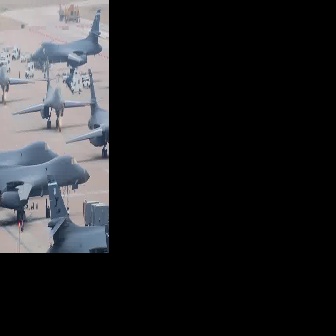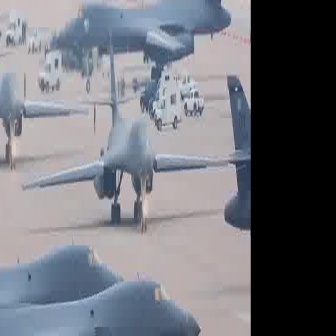
  Please identify the target specified by the bounding box [10,48,93,131] in the first image and locate it in the second image. Return the coordinates in [x_min,y_min,x_max,y_max] format.
Answer: [20,22,227,230]